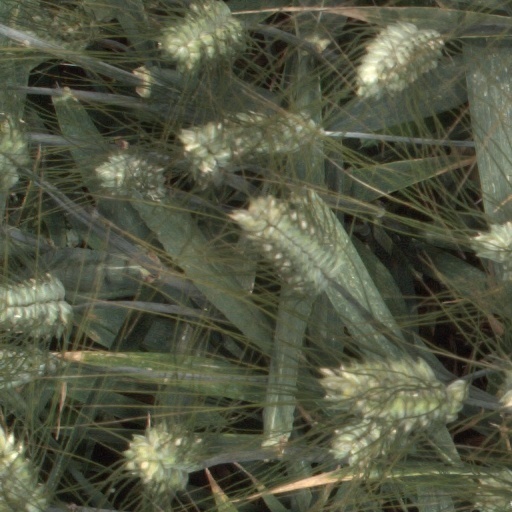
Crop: wheat